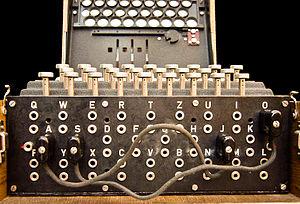
Enigma est une machine électromécanique portable servant au chiffrement et au déchiffrement de l'information. Elle fut inventée par l'Allemand Arthur Scherbius, reprenant un brevet du Néerlandais Hugo Koch, datant de 1919. Enigma fut utilisée principalement par les Allemands pendant la Seconde Guerre mondiale. Le terme Enigma désigne en fait toute une famille de machines, car il en a existé de nombreuses et subtiles variantes, commercialisées en Europe et dans le reste du monde à partir de 1923. Elle fut aussi adoptée par les services militaires et diplomatiques de nombreuses nations.